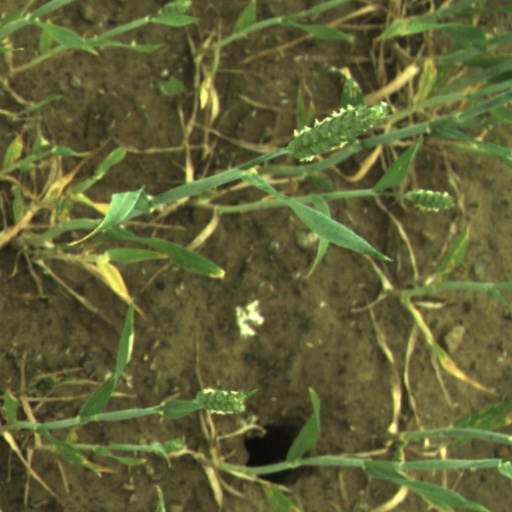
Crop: wheat